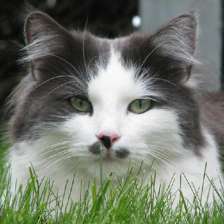
Label: animals